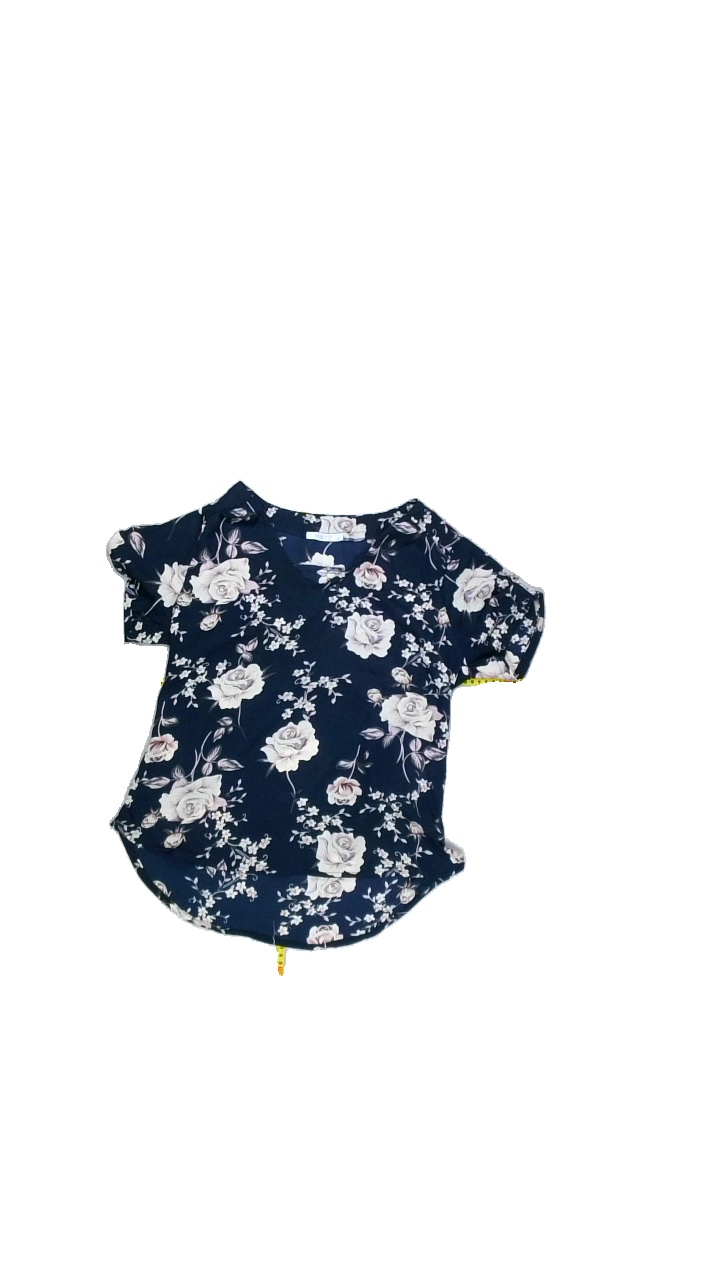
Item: Blouse (Ladies)
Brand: Not Applicable
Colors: Multicolor, Blue, White, Purple, Pink, Black, Brown, Beige
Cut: Regular, C-collar
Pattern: Floral print
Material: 100%polyester
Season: All
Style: No trend
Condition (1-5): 3
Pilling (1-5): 5
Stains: No
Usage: Export
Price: <50